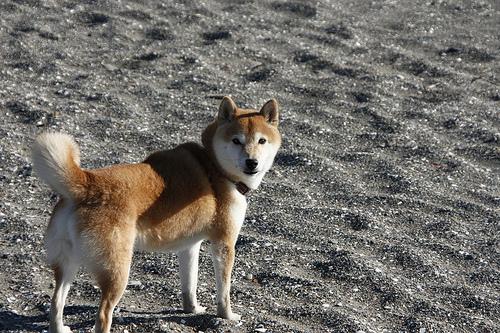
Breed: shiba inu